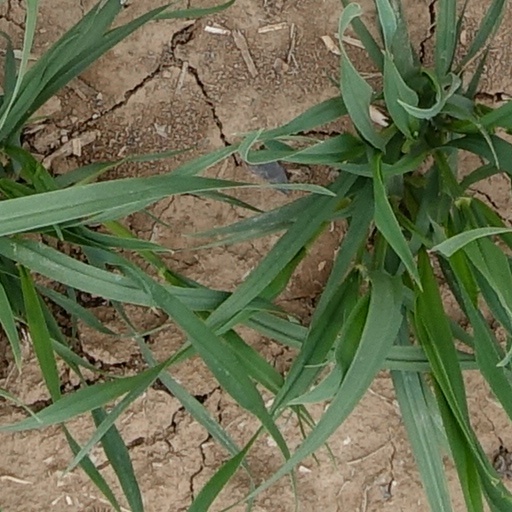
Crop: wheat